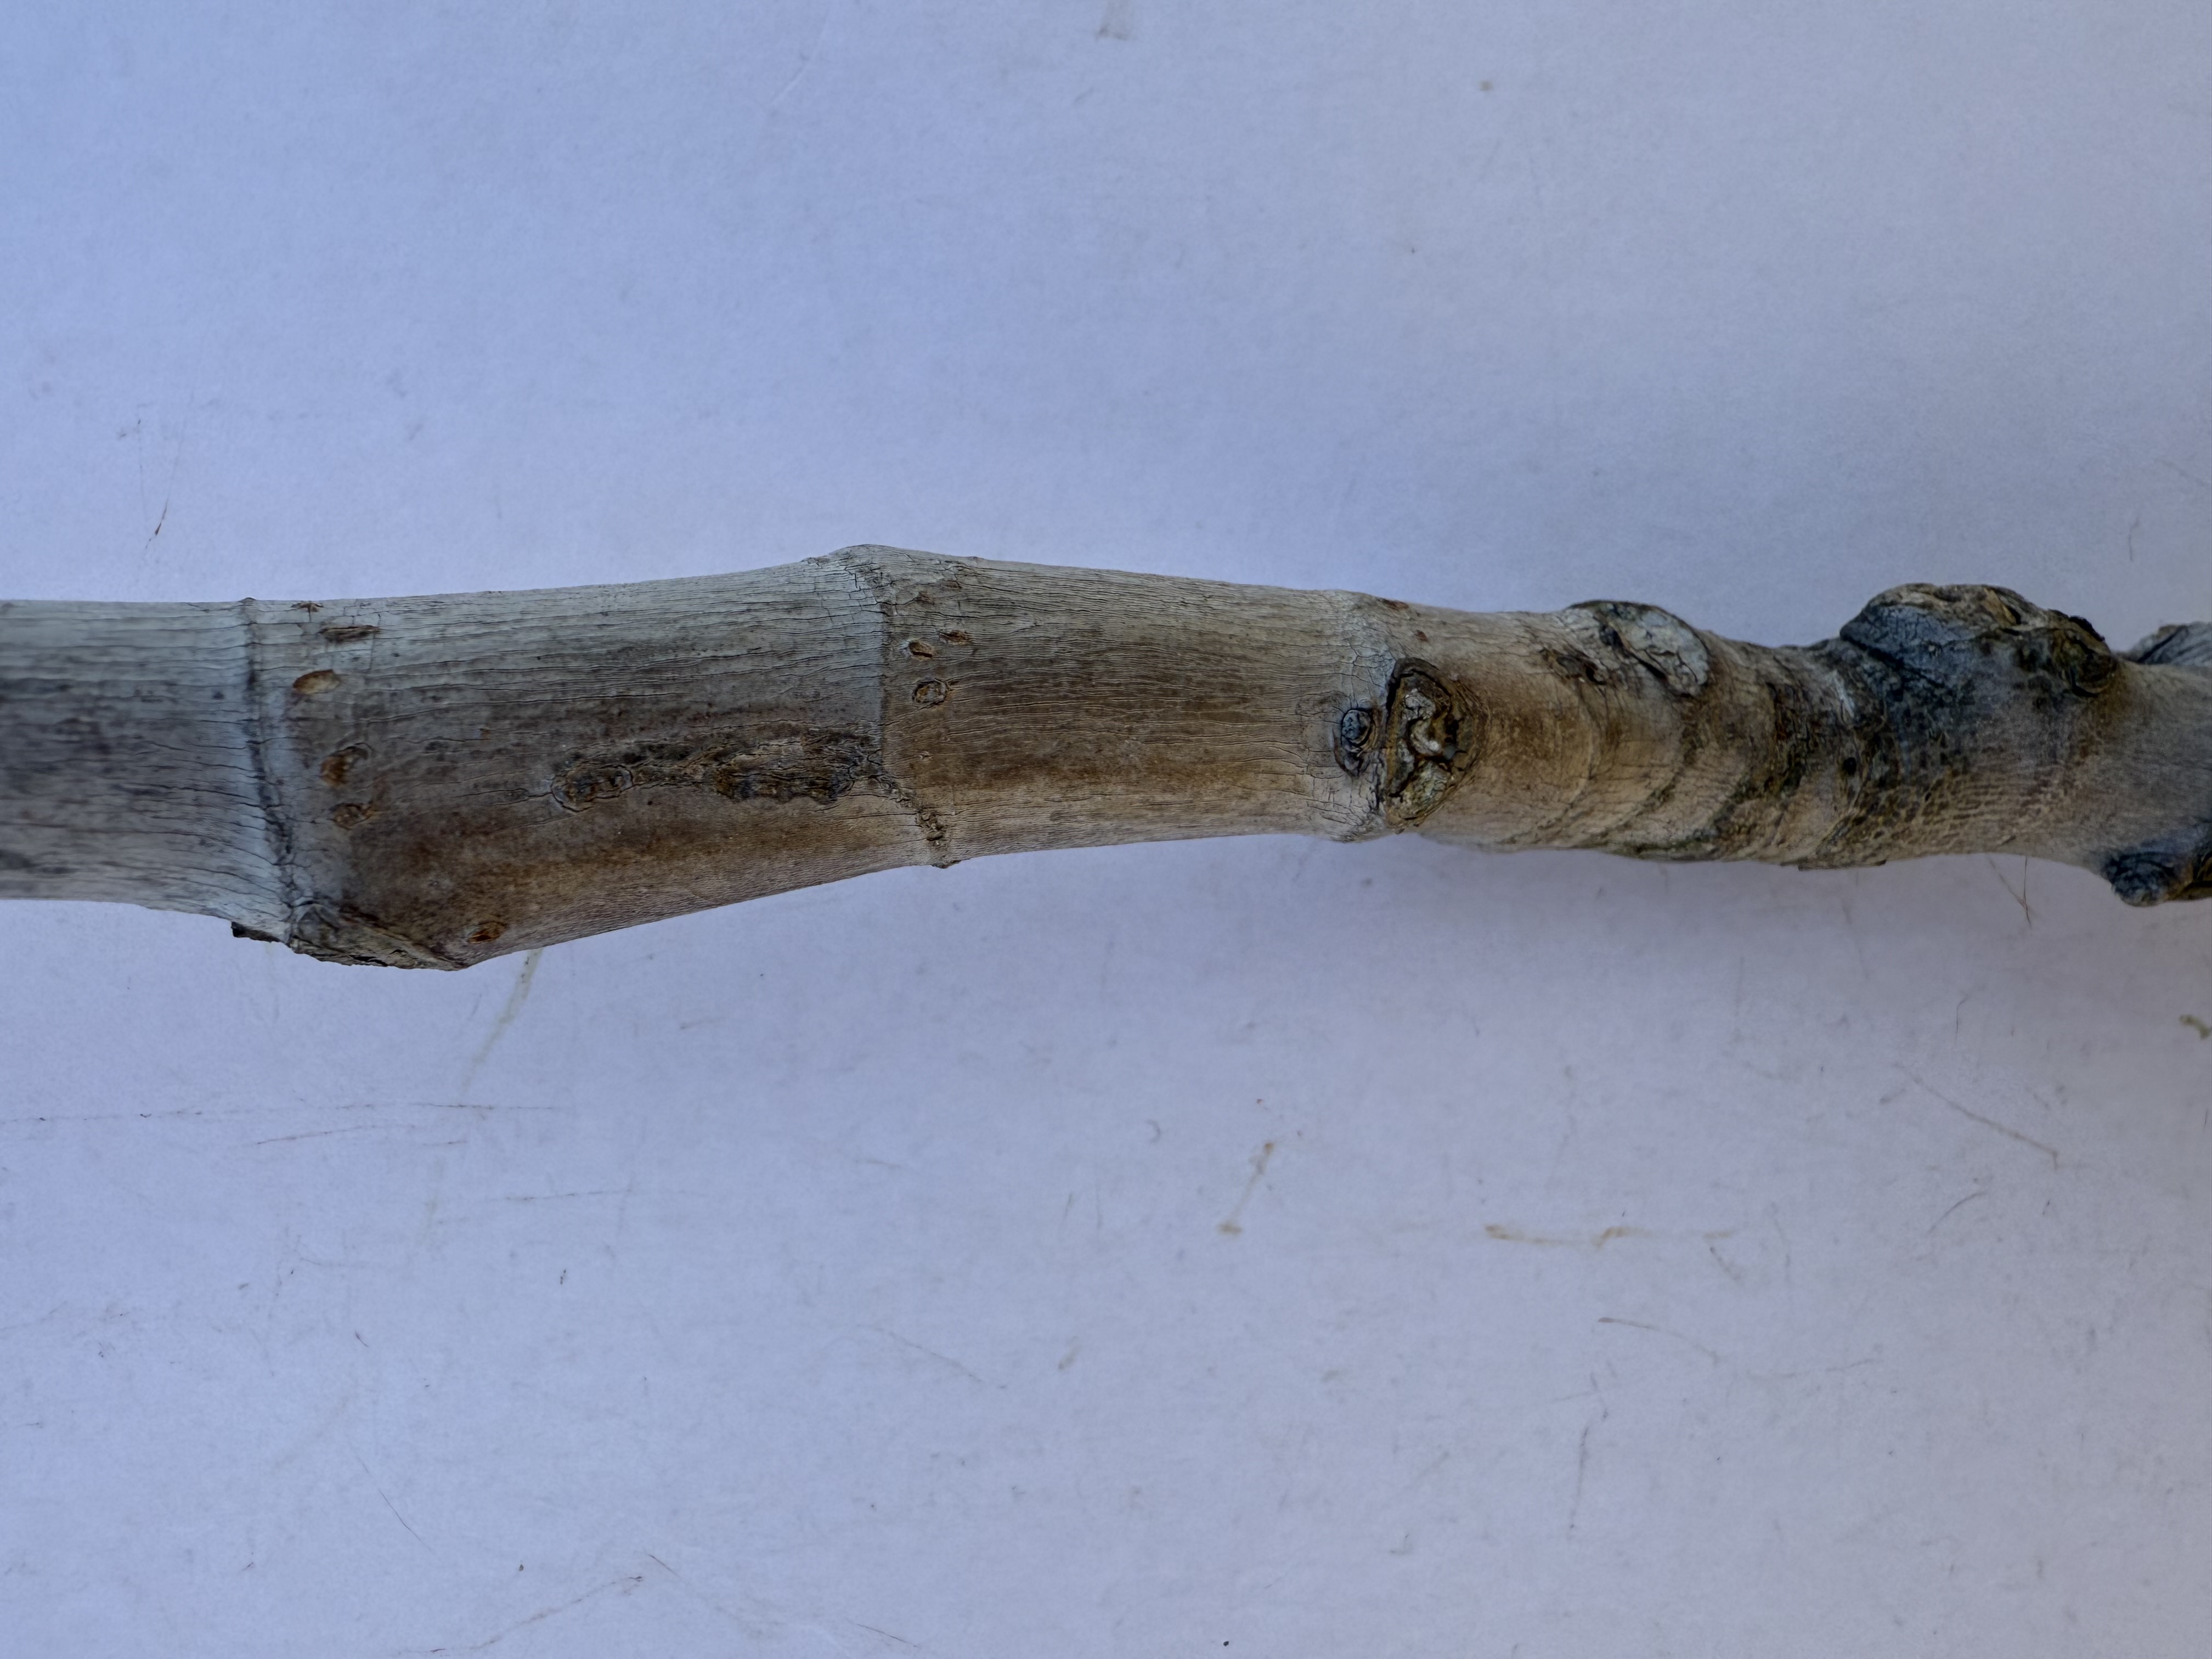
Variety: Bardacik Fig